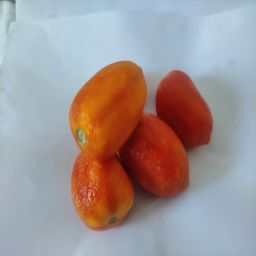
Crop: Tomato
Quality: Old